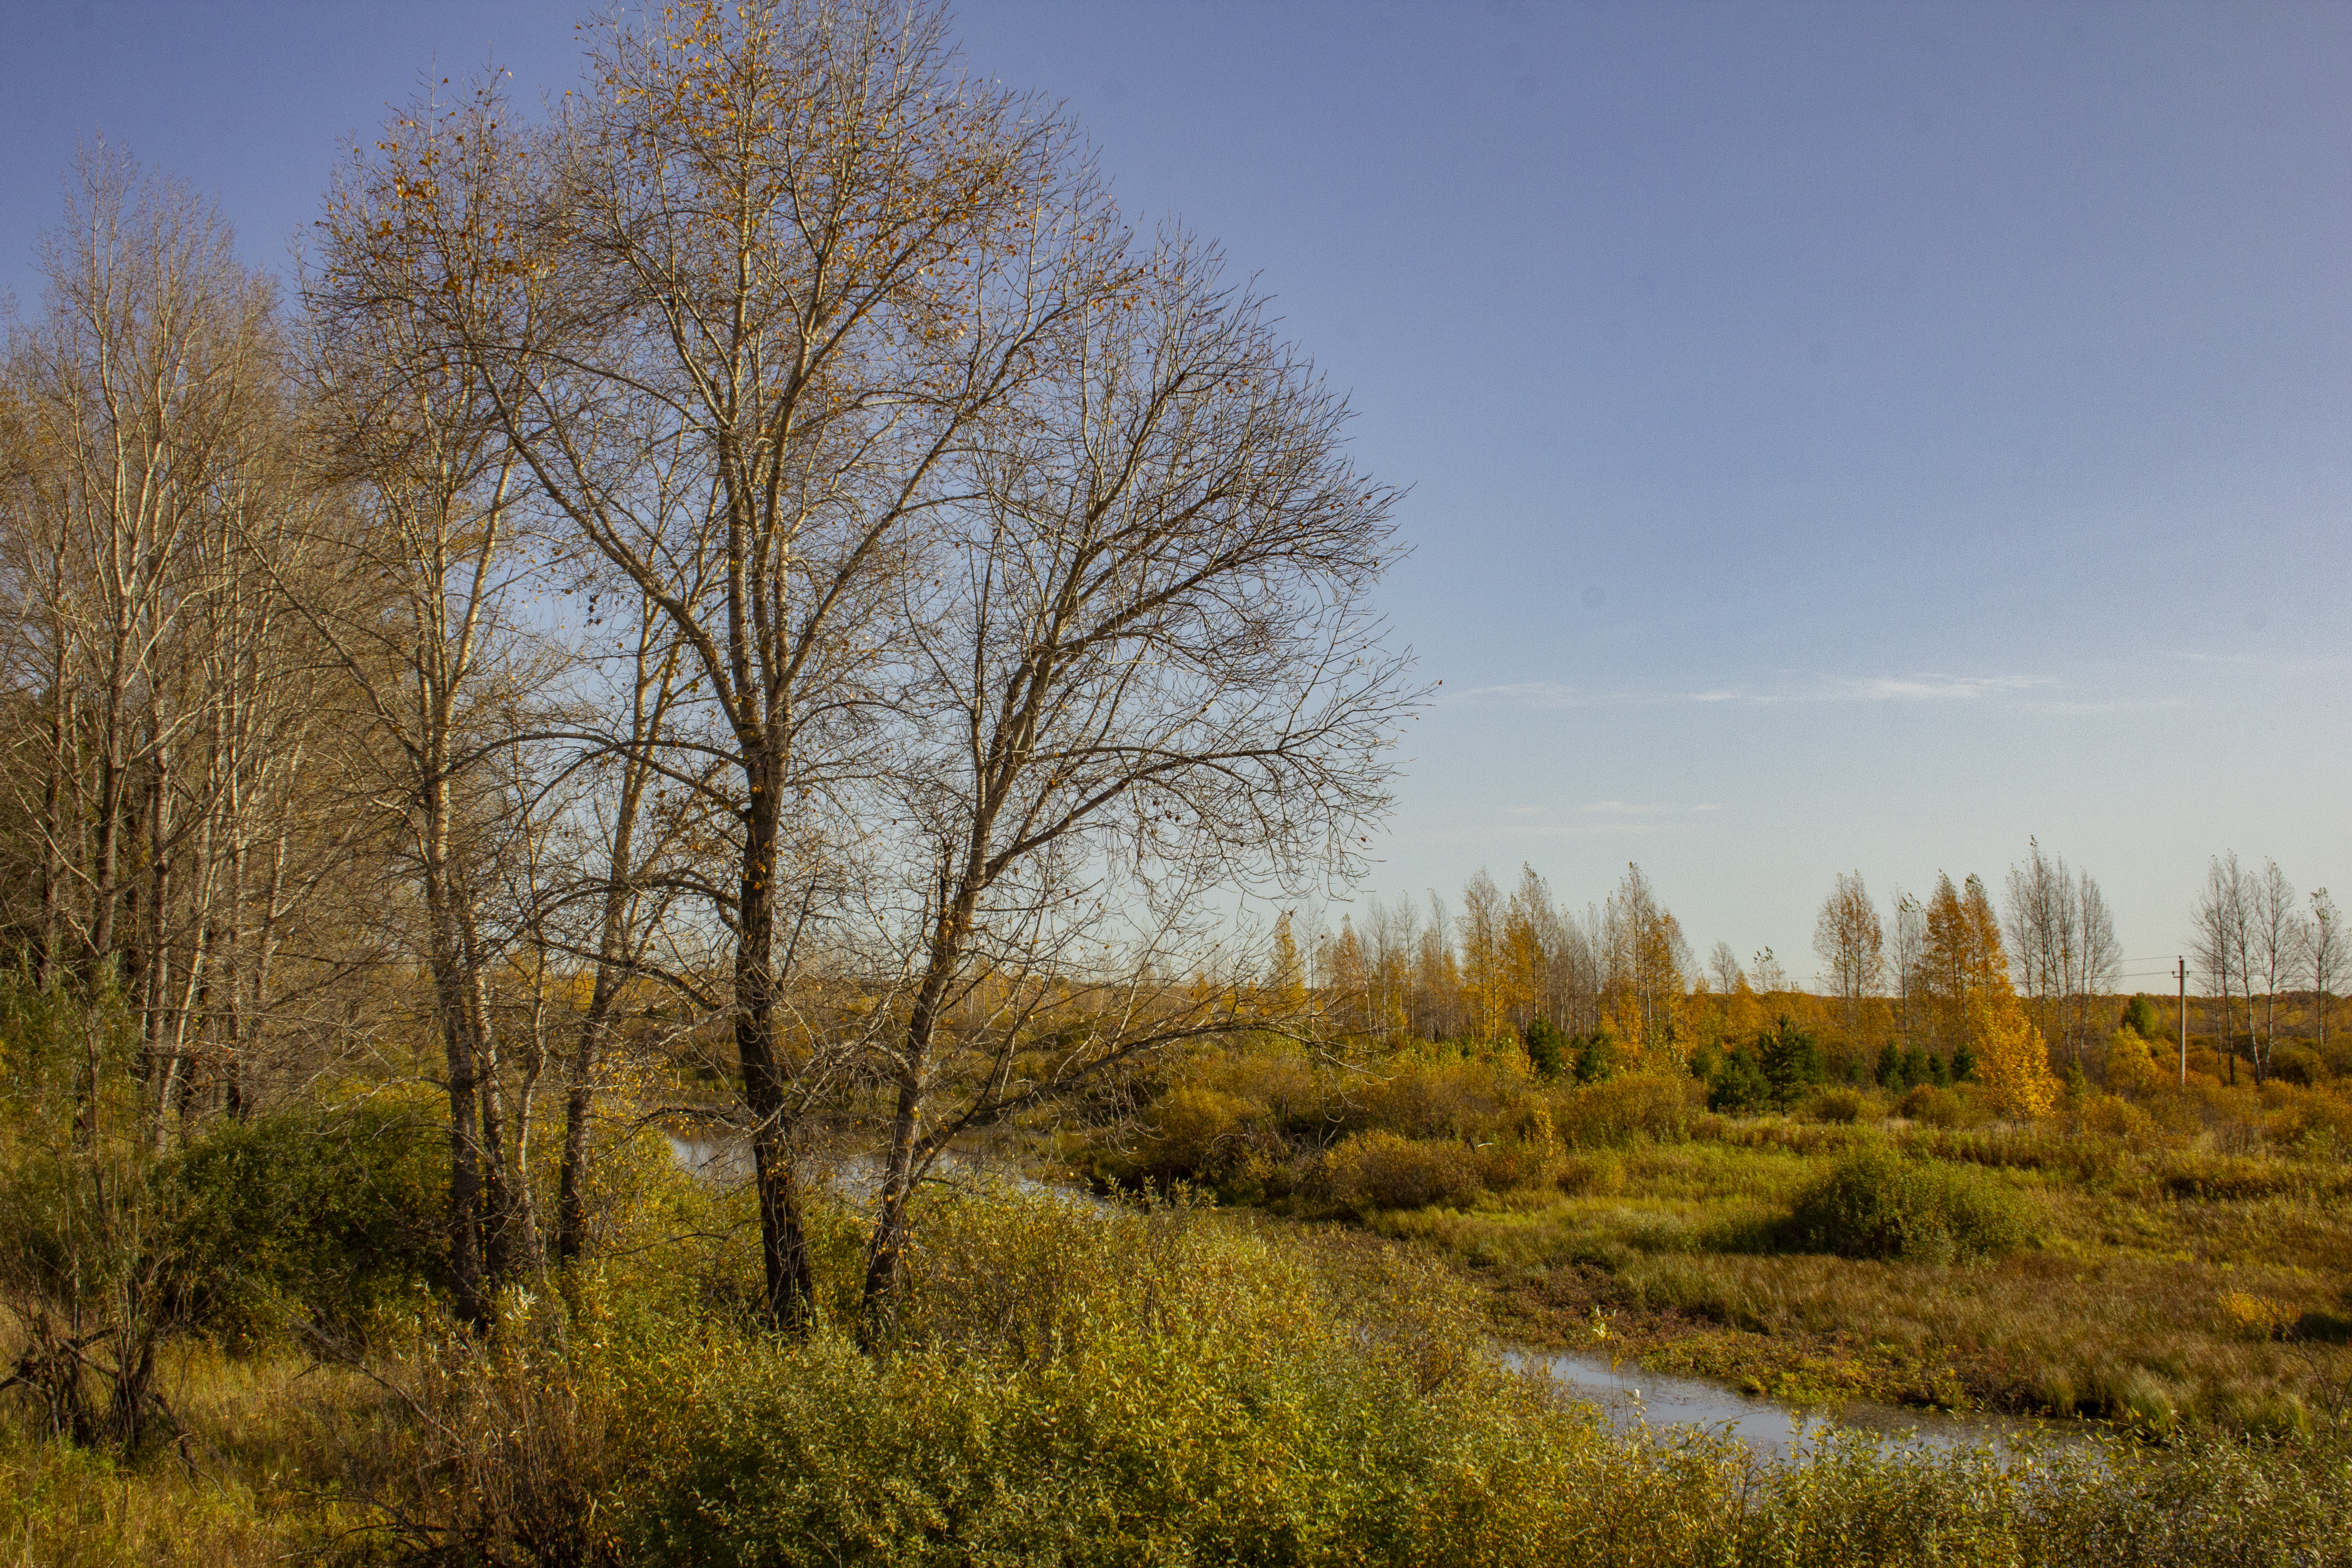
autumn, field, grass, trees, landscape, road, tree, natural landscape, nature, sky, natural environment, vegetation, nature reserve, woody plant, wilderness, atmospheric phenomenon, plant, grassland, grass family, branch, birch, biome, morning, forest, spring, leaf, plain, rural area, wildlife, prairie, sunlight, meadow, woodland, bog, cloud, American larch, birch family, hill, plant community, savanna, marsh, wood, winter, reflection, plant stem, wetland, bank, pasture, steppe, river, trunk, twig